Nettie Stevens

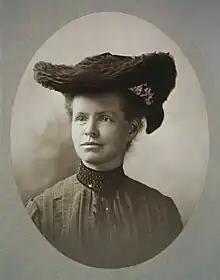
Stevens, c. 1904

Nettie Maria Stevens (July 7, 1861 – May 4, 1912) was an American geneticist who discovered sex chromosomes. In 1905, soon after the rediscovery of Mendel's paper on genetics in 1900, she observed that male mealworms produced two kinds of sperm, one with a large chromosome and one with a small chromosome. When the sperm with the large chromosome fertilized eggs, they produced female offspring, and when the sperm with the small chromosome fertilized eggs, they produced male offspring. The pair of sex chromosomes that she studied later became known as the X and Y chromosomes.